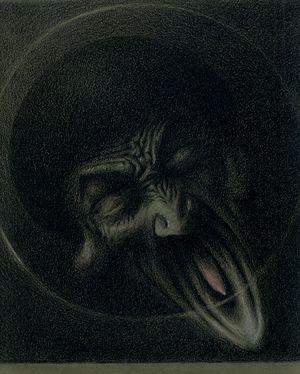
Karel Hlaváček, né le 29 août 1874 à Libeň et mort le 15 juin 1898 à Libeň, était un poète symboliste tchèque et un artiste décadent renommé.